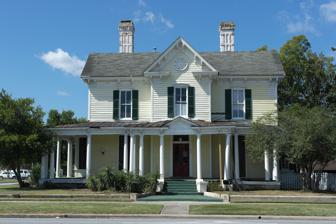
Building: B. W. Canady House
Country: United States of America
Year built: 1883
Historic house in North Carolina, United States United States historic place B. W. Canady House U.S. National Register of Historic Places B. W. Canady House, September 2013 Show map of North Carolina Show map of the United States Location 600 N. Queen St., Kinston, North Carolina Coordinates 35°15′59″N 77°34′54″W / 35.26639°N 77.58167°W / 35.26639; -77.58167 Area 0.5 acres (0.20 ha) Built c. 1883 ( 1883 ) Architectural style Italianate MPS Kinston MPS NRHP reference No. 89001771 Added to NRHP November 8, 1989 B. W. Canady House is a historic home located at Kinston , Lenoir County, North Carolina . It was built about 1883, and is a two-story, L-shaped, Italianate style frame dwelling. It has a gable roof, gabled two-story projecting central entrance bay, and one-story rear wing.  It features a wraparound front porch, pendant eave brackets, a paneled frieze, and tall brick interior chimneys with elaborate panelled stacks and corbelled caps. It was listed on the National Register of Historic Places in 1989. References